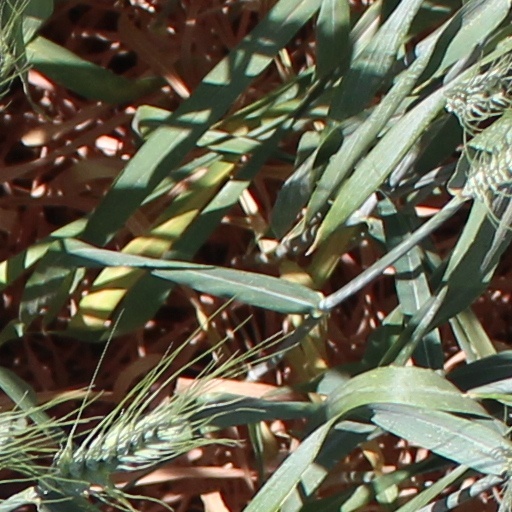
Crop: wheat